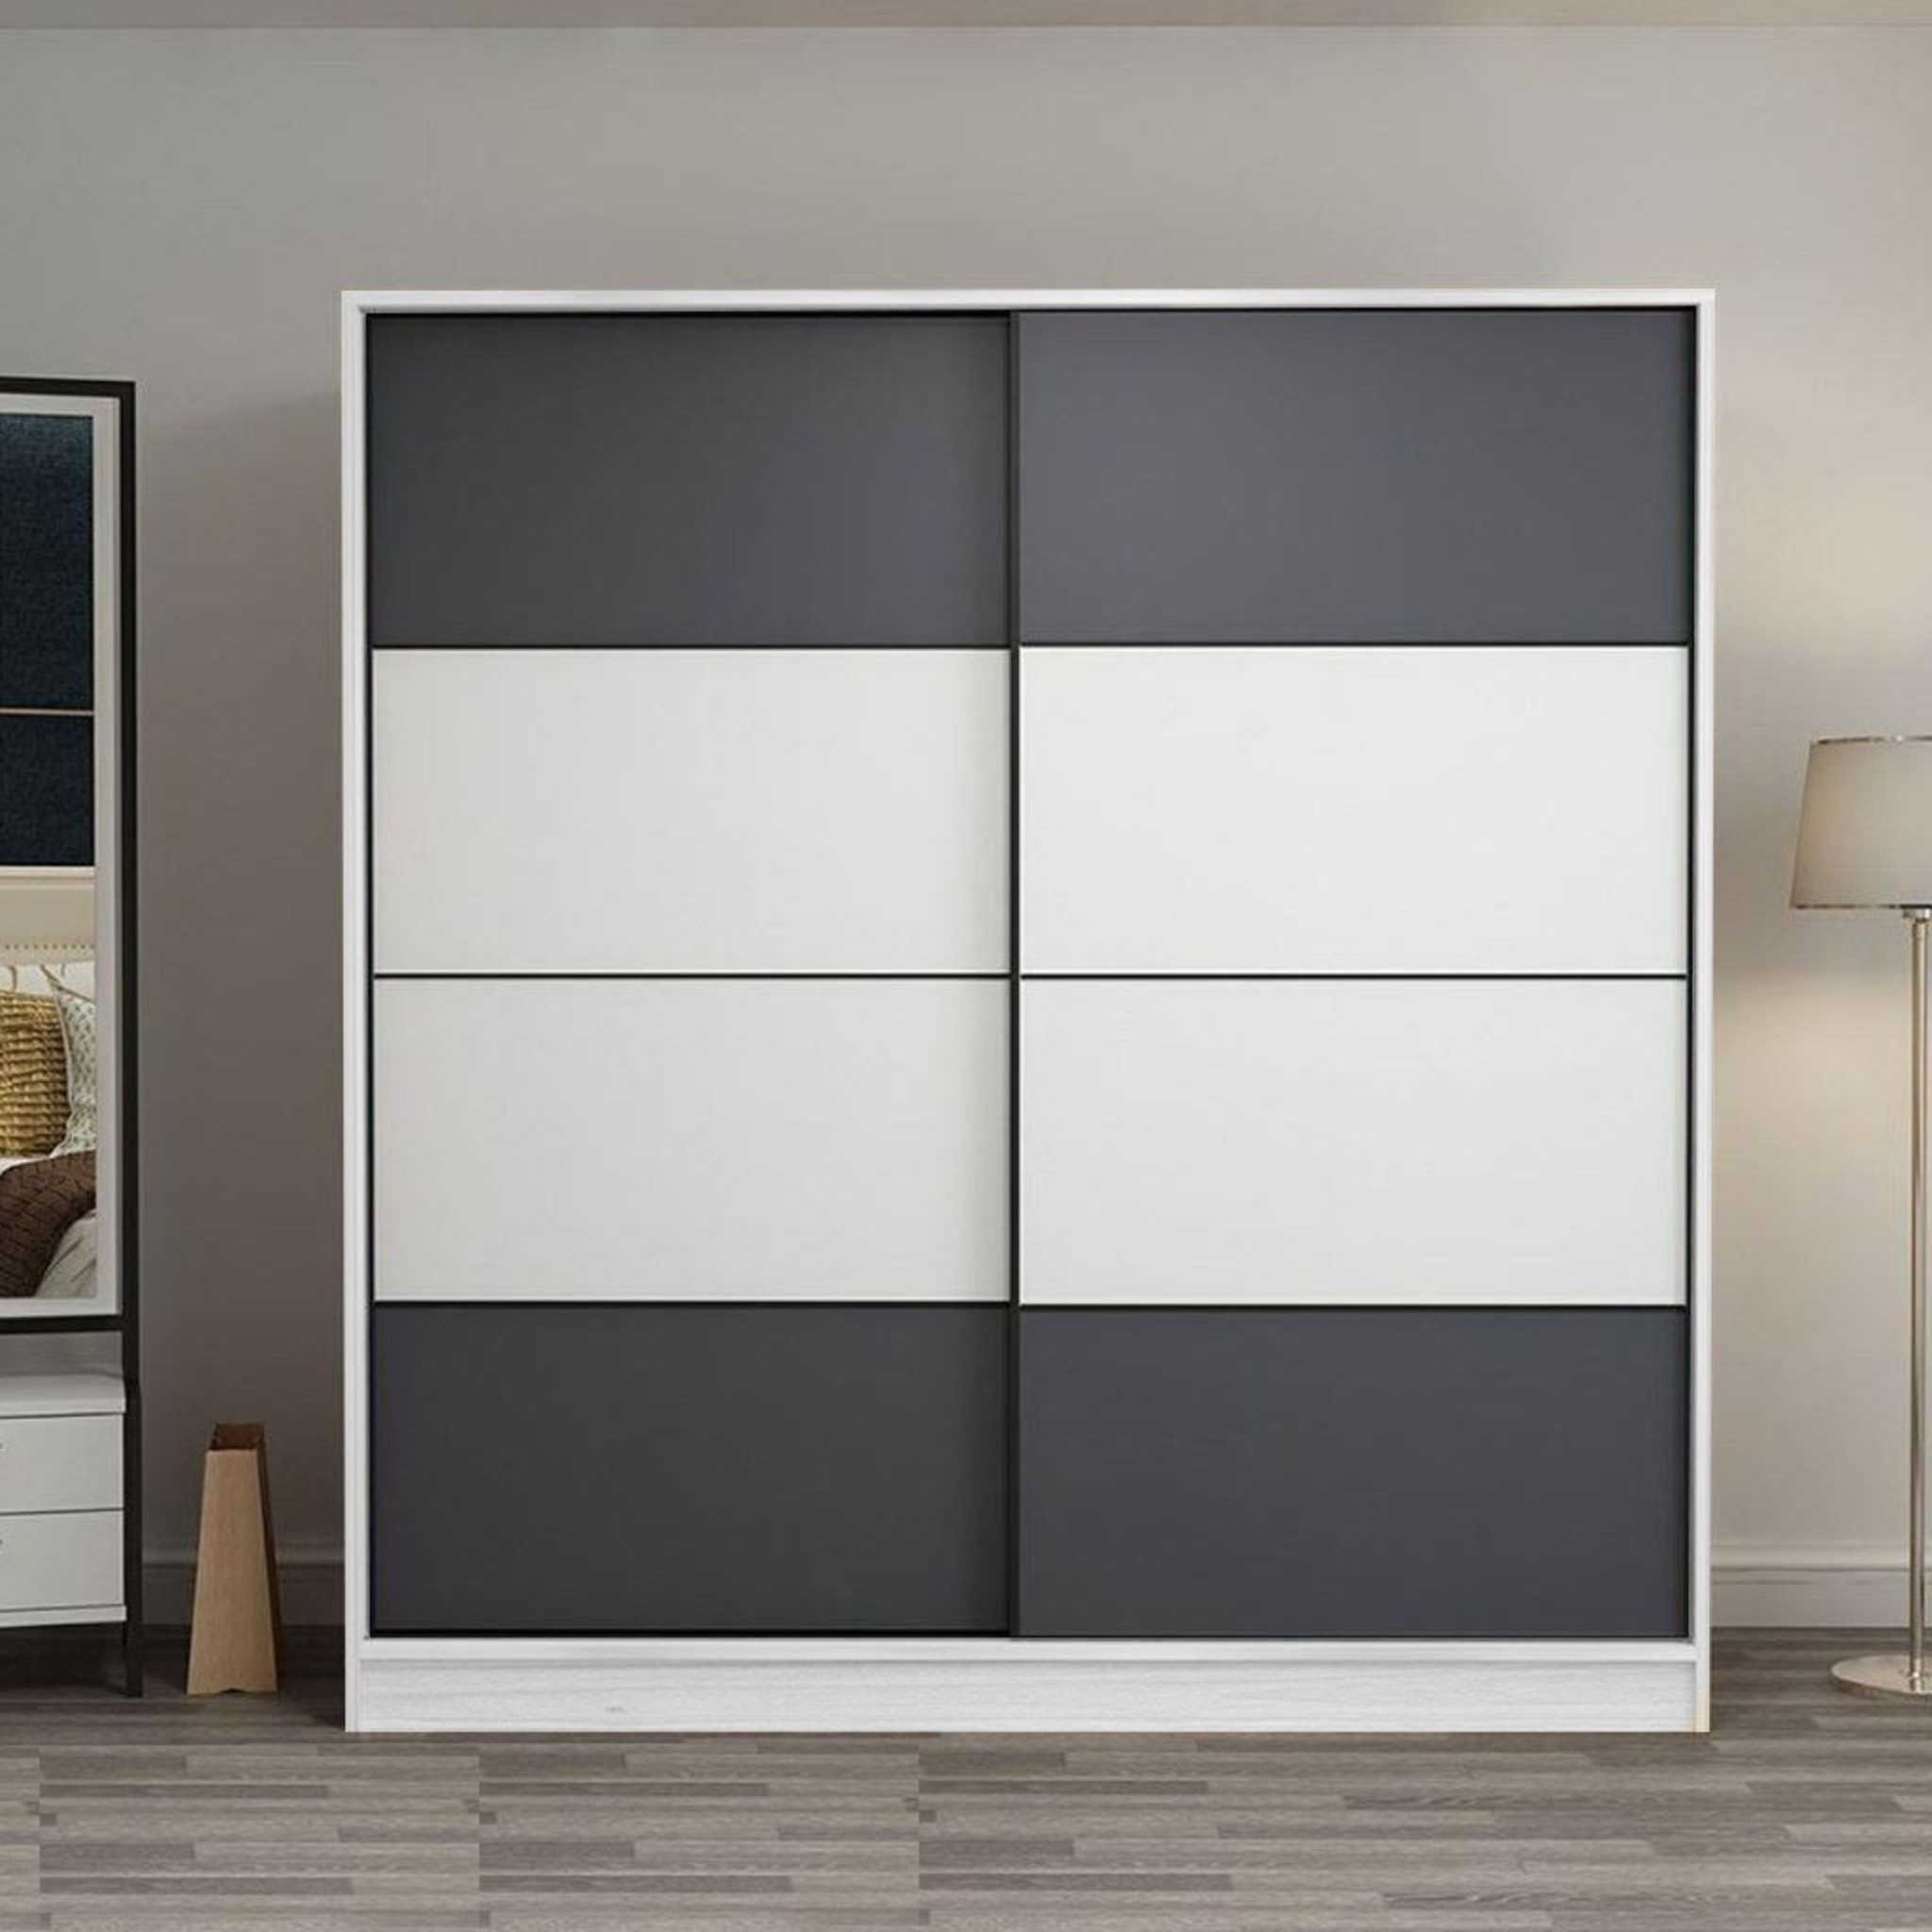
Virella Wardrobe - ANT407
Material : MDF Wood Warranty : 1- year Dimensions : Width : 140 cm Depth : 50 cm Height : 190 cm Down payment Instructions: First Payment: 25% Deposit. Second Payment: 25% within 10 days after placing the order. Final Payment: the remaining 50% upon delivery.
Brand: Al Diar
Category: Furniture > Cabinets & Storage > Armoires & Wardrobes > Sliding Door Wardrobes